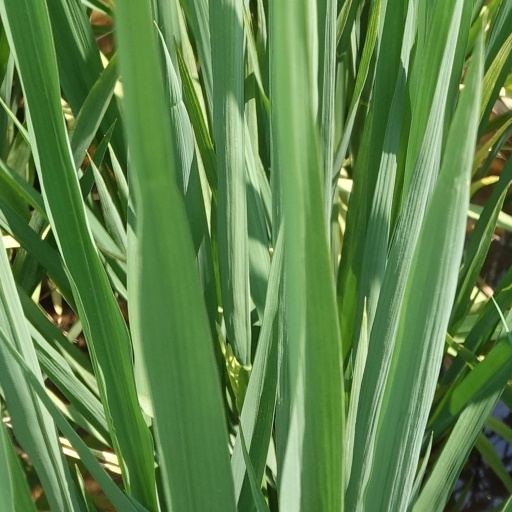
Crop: rice